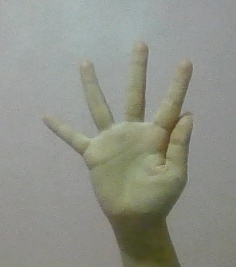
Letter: sheen